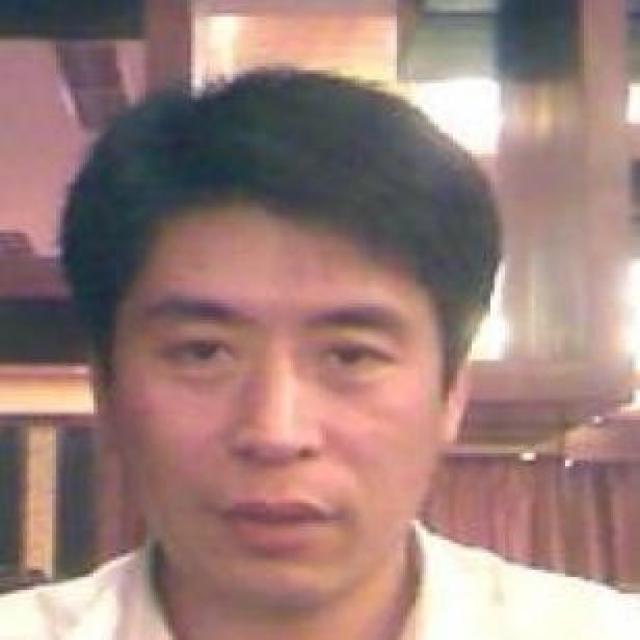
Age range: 21-44